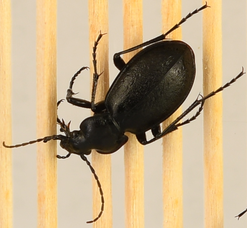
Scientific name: Carabus taedatus
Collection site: Niwot Ridge NEON (NIWO), plot NIWO_013